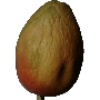
Label: Papaya 1